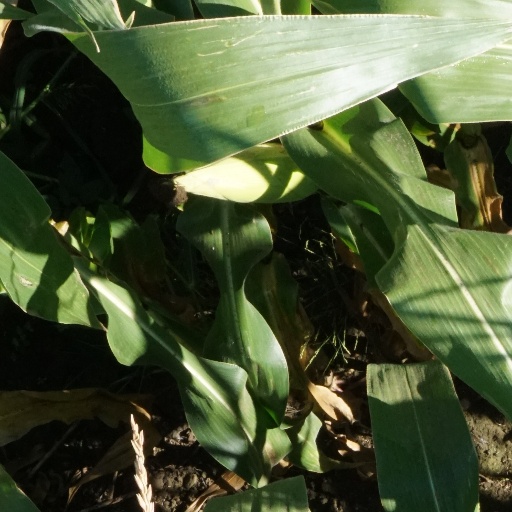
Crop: maize; corn